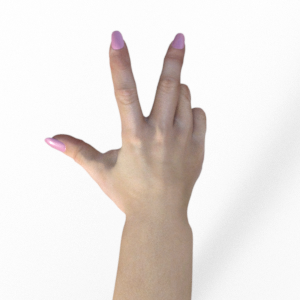
Label: scissors